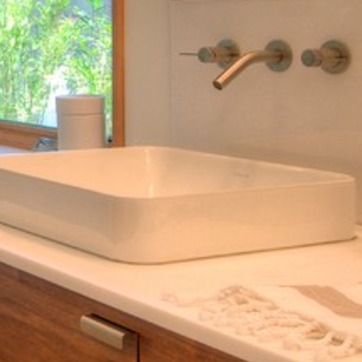
Material: ceramic